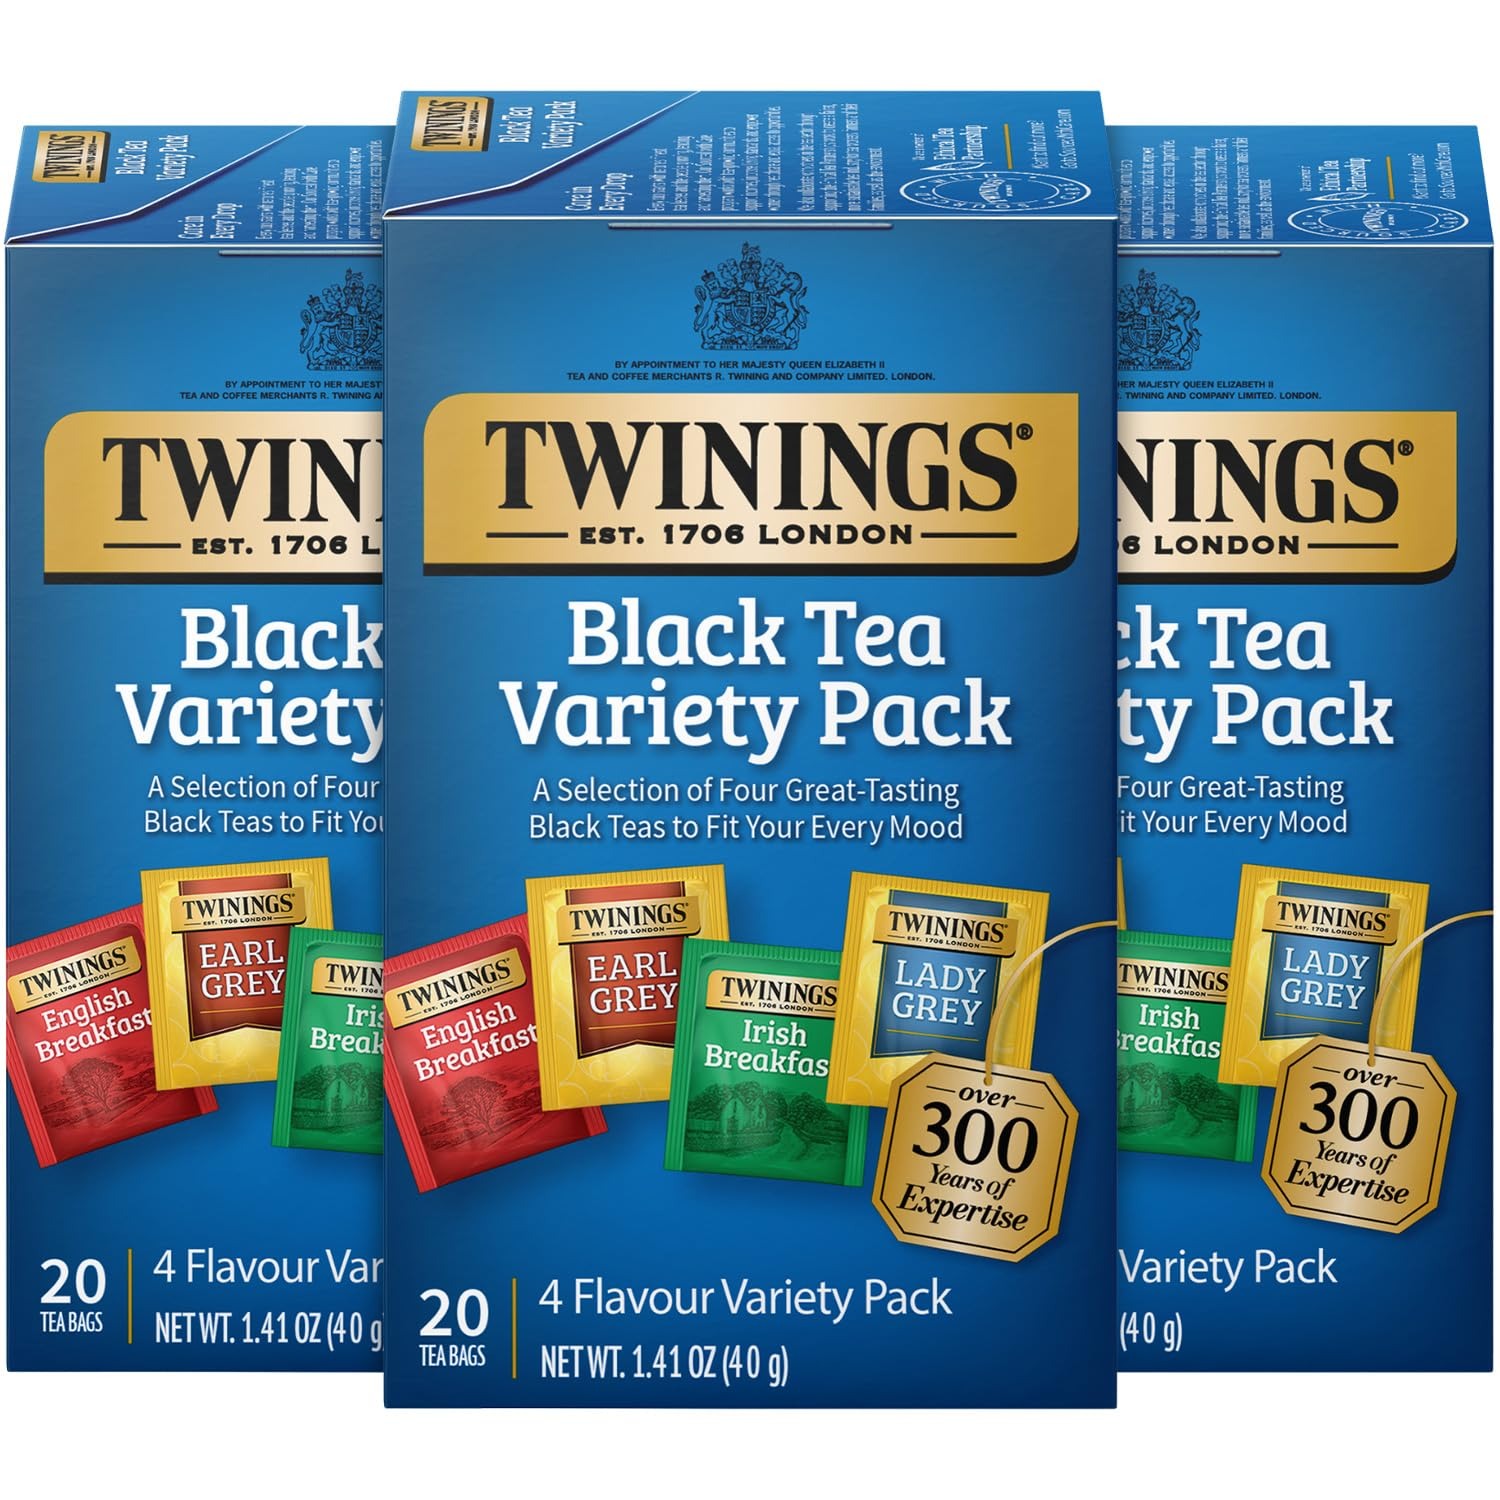
Item Name: Twinings Black Tea Variety 3-Pack with Earl Grey Tea, English Breakfast Tea, Irish Breakfast Tea, and Lady Grey Tea Bags, Individually Wrapped, 20 Count Ea
Bullet Point 1: BLACK TEA VARIETY TO SUIT EVERY MOOD: When it’s teatime, choose between four of Twinings’ great-tasting traditional black teas in one convenient variety pack.
Bullet Point 2: EARL GREY AND LADY GREY TEAS: Twinings Earl Grey Tea is loved worldwide for its distinctive notes of citrus and bergamot. Lady Grey, developed exclusively for Twinings, is a milder, softer citrusy tea flavored by orange and lemon peels.
Bullet Point 3: ENGLISH BREAKFAST AND IRISH BREAKFAST TEAS: Make a brisk, well-balanced cup of tea any time of day with Twinings English Breakfast Tea, or enjoy the robust tastes of Irish Breakfast, a full-bodied tea with a smooth finish.
Bullet Point 4: BREWING SUGGESTIONS: Steep a Twinings Tea bag in freshly boiled water for 4-5 minutes before enjoying with your favorite milk or sweetener, if desired.
Bullet Point 5: SIGNATURE BLEND OF TRADITION AND INNOVATION: Twinings encourages consumers to “Drink in Life” by taking small steps towards feeling good and living well, one sip at a time.
Value: 60.0
Unit: Count

Price: 5.29